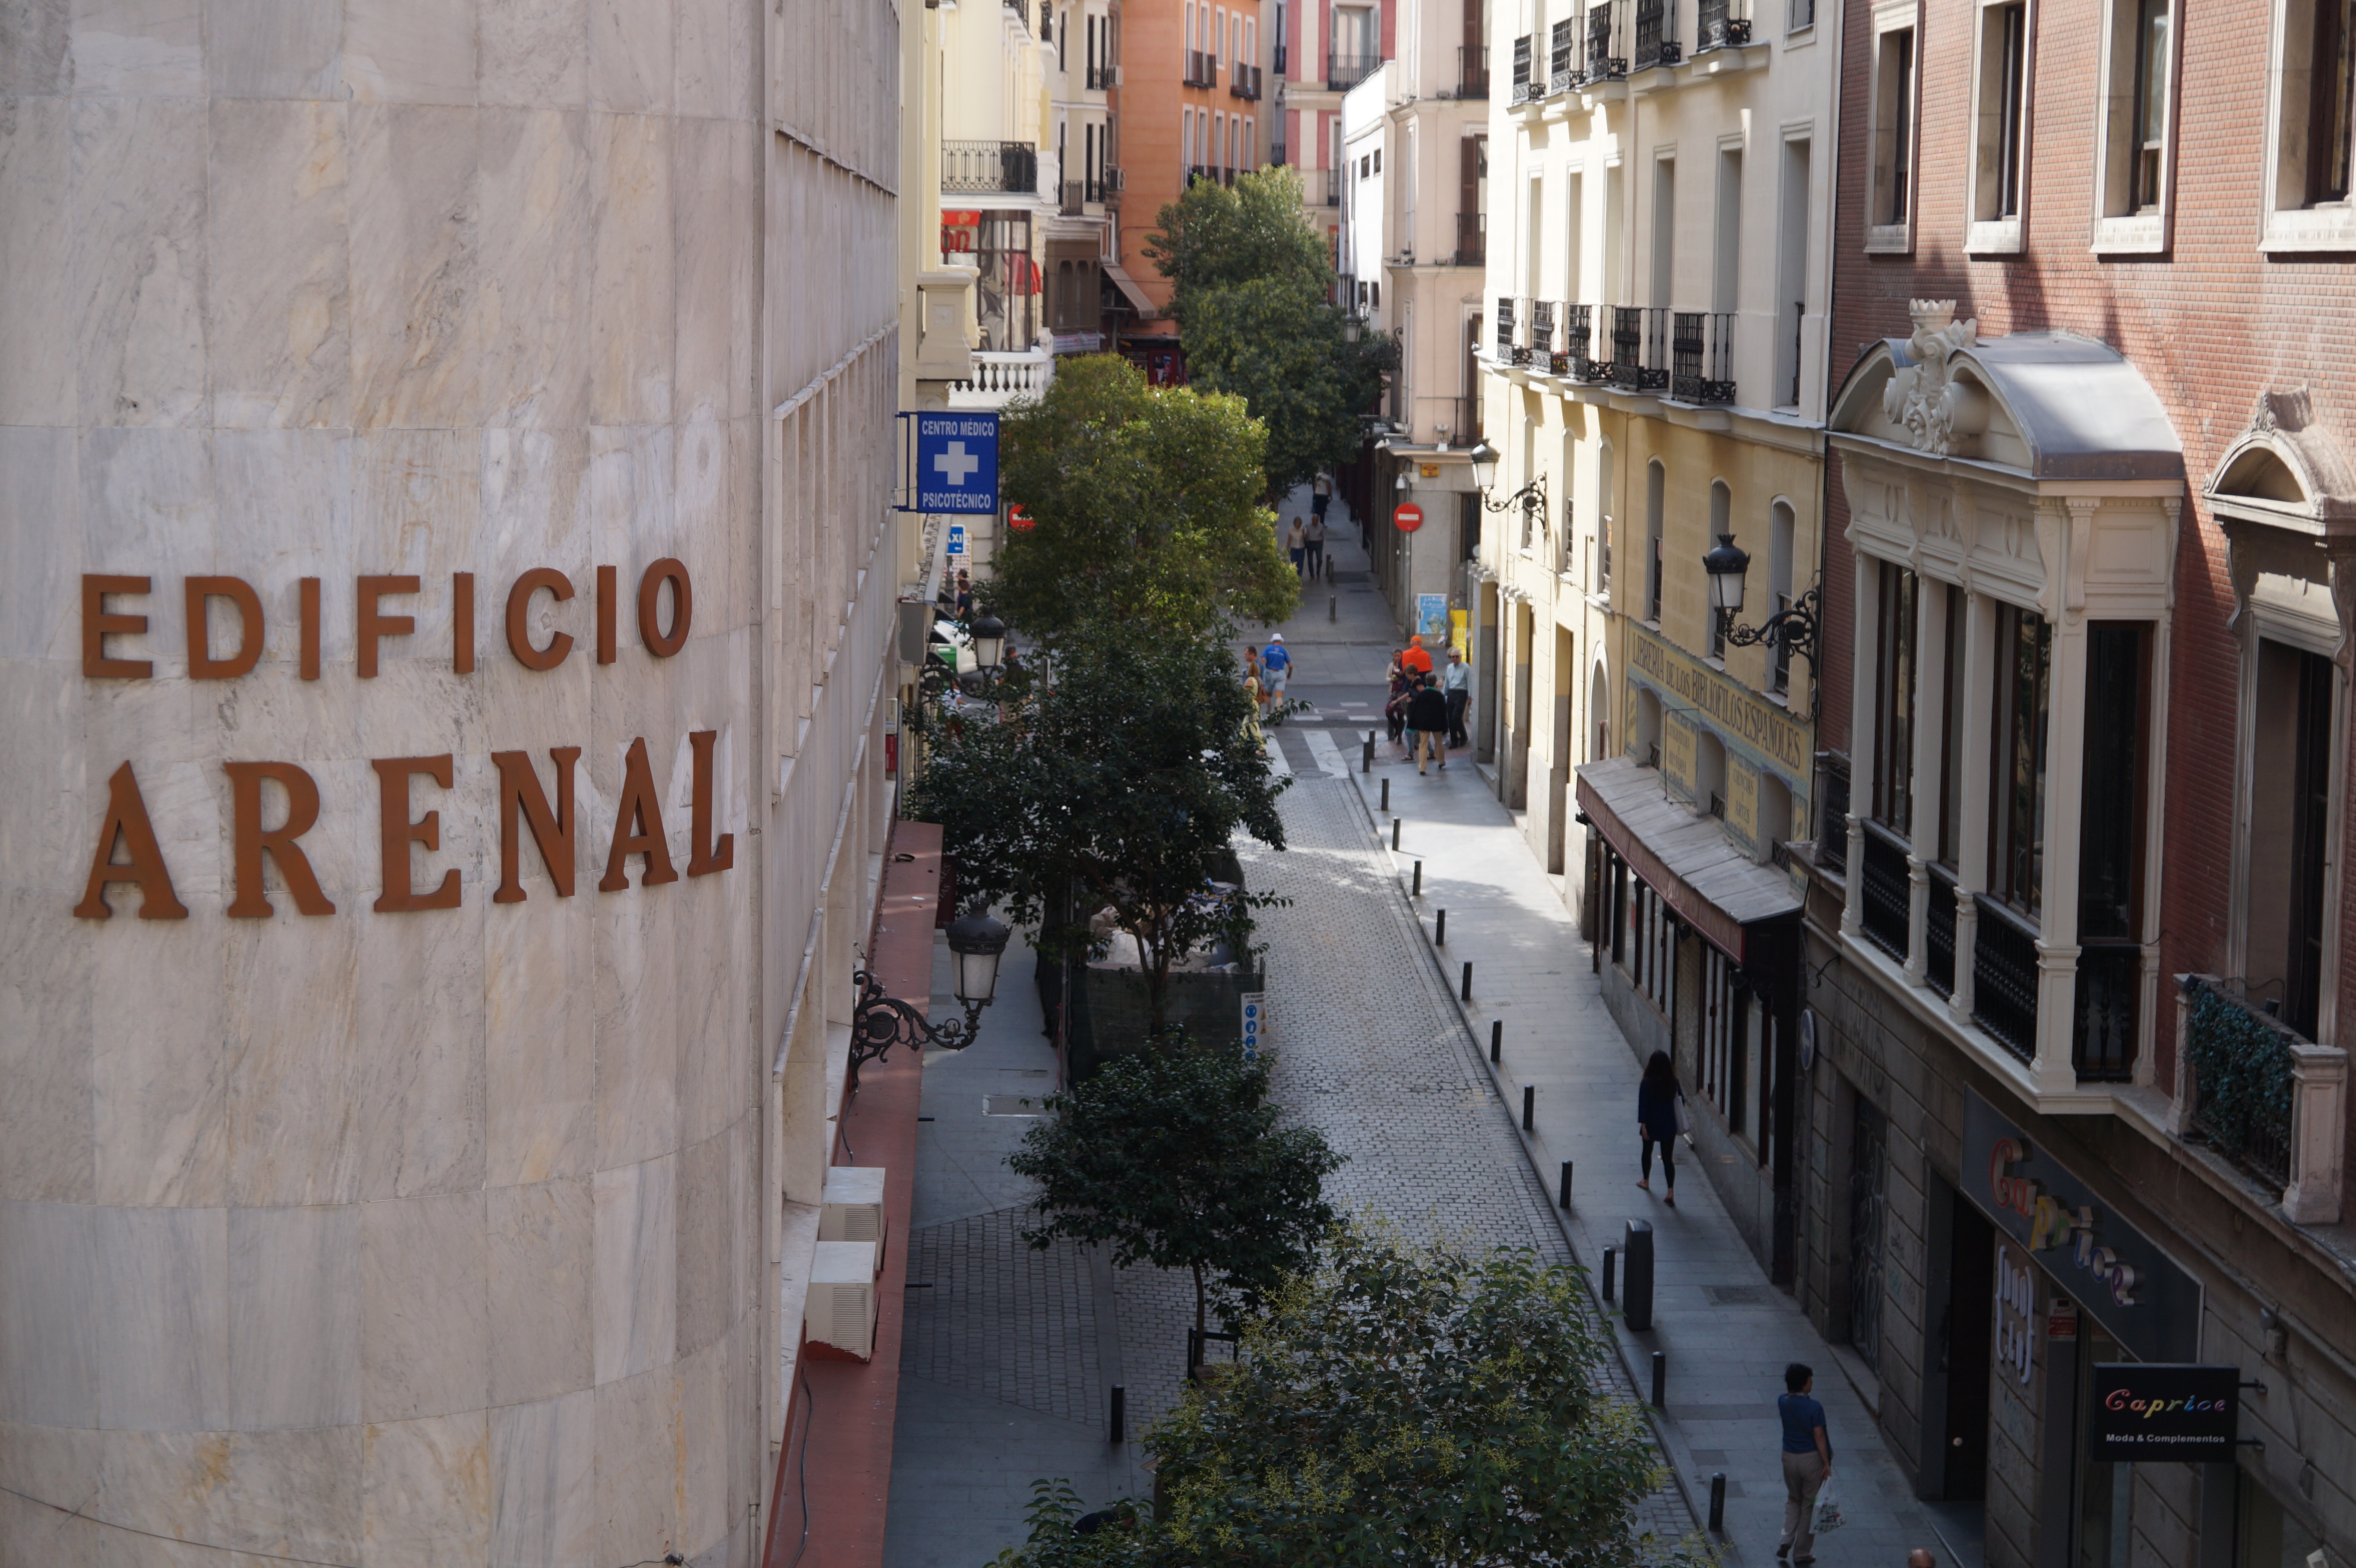
road, street, town, building, alley, city, canal, tourism, waterway, trees, madrid, arenal, neighbourhood, at home